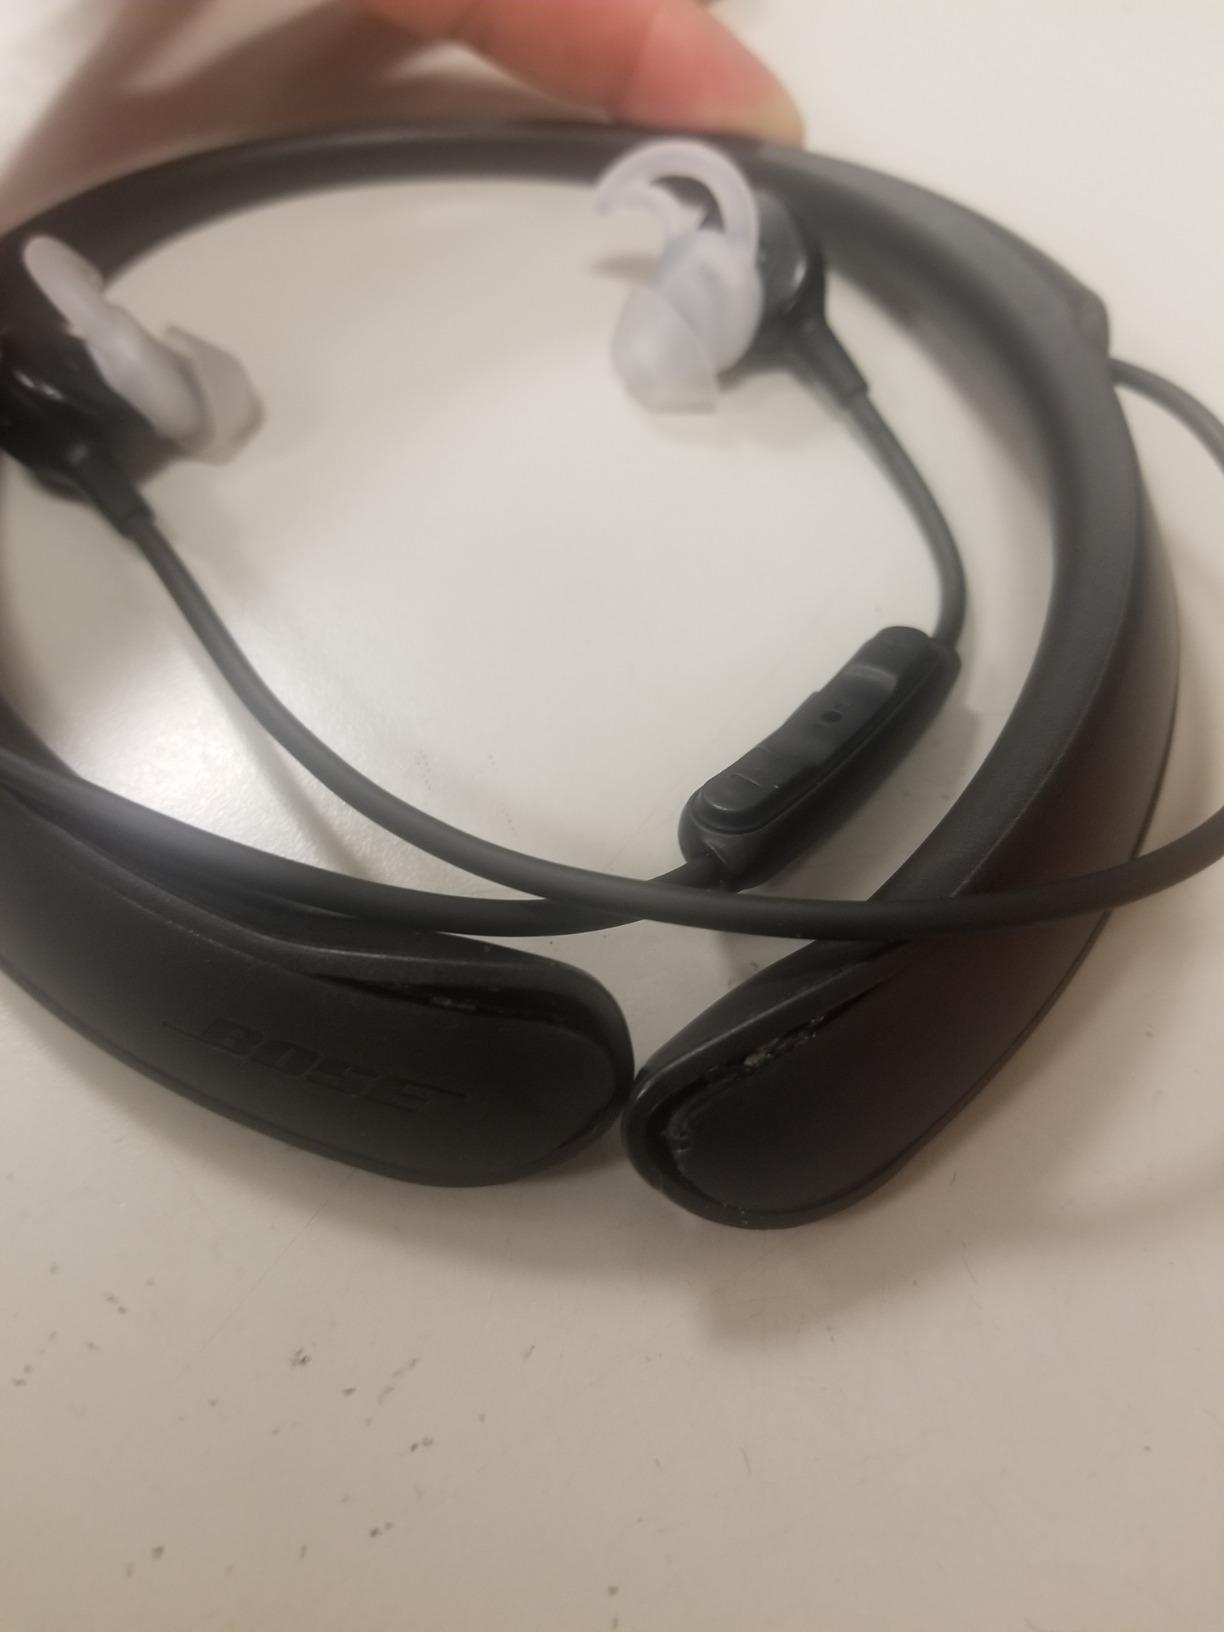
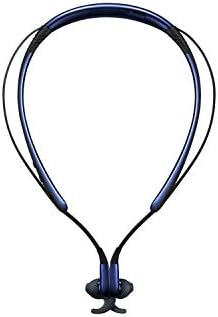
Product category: headphones
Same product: no